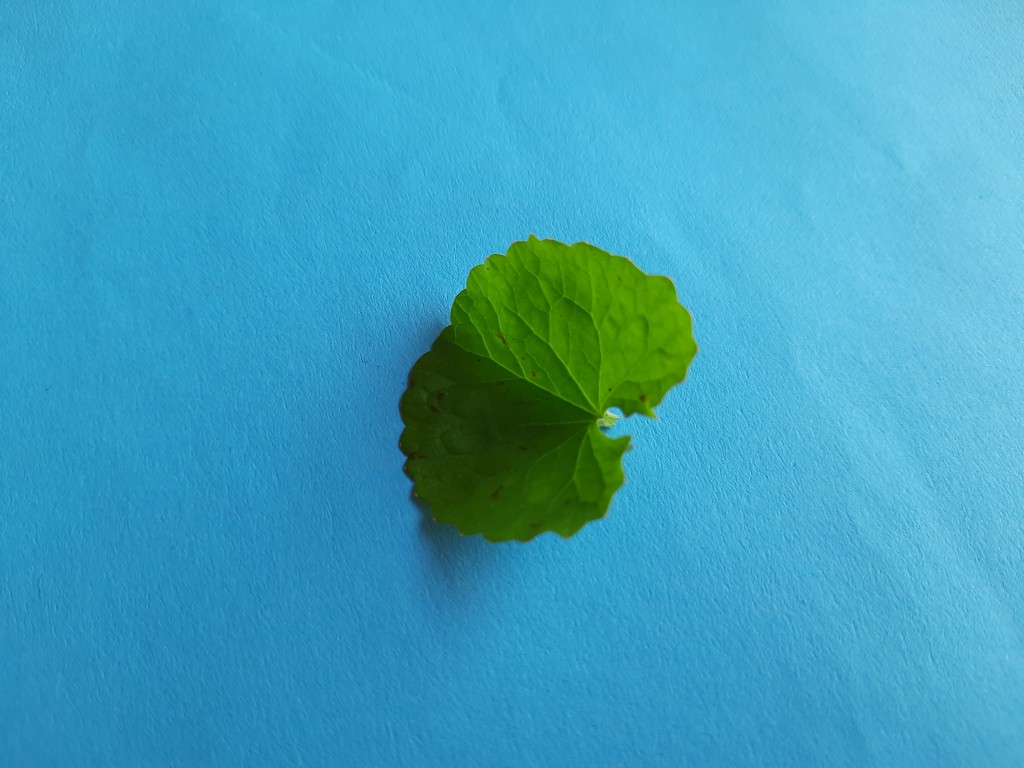
Label: Unhealthy